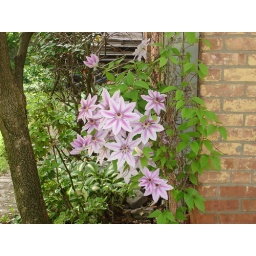
Hanging flowers up the street in Albany.